One Piece Film: Red

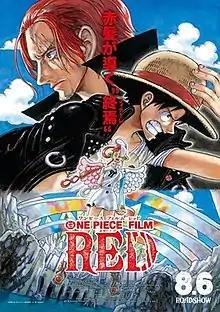
Theatrical release poster

One Piece Film: Red is a 2022 Japanese animated musical fantasy action-adventure film directed by Gorō Taniguchi and produced by Toei Animation. It is the fifteenth feature film of the "One Piece" film series, based on the manga of the same name written and illustrated by Eiichiro Oda.